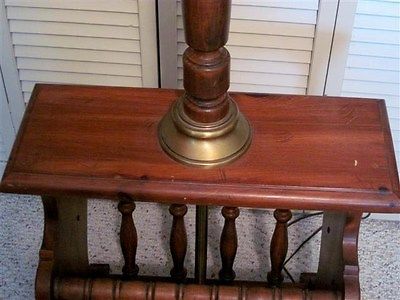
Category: table